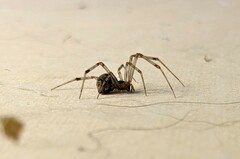
Species: Parasteatoda_tepidariorum